Central African Republic

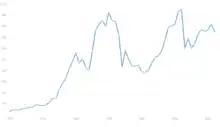
GDP per capita (2022 USD)

In the southwest, the Dzanga-Sangha National Park is located in a rain forest area. The country is noted for its population of forest elephants and western lowland gorillas. In the north, the Manovo-Gounda St Floris National Park is well-populated with wildlife, including leopards, lions, cheetahs and rhinos, and the Bamingui-Bangoran National Park is located in the northeast of the Central African Republic. The parks have been seriously affected by the activities of poachers, particularly those from Sudan, over the past two decades.